1957 Chevrolet

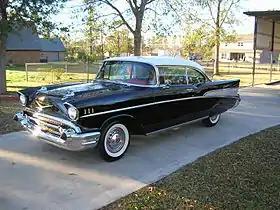
1957 Chevrolet Bel Air Sport Coupé

The 1957 Chevrolet is a car that was introduced by Chevrolet in September 1956 for the 1957 model year. It was available in three series models: the upscale Bel Air, the mid-range Two-Ten, and the economy/fleet model One-Fifty. A two-door station wagon, the Nomad, was produced as a Bel Air model. An upscale trim option called the Delray was available for Two-Ten 2-door sedans. It is a popular and sought after classic car. These vehicles are often restored to their original condition and sometimes modified. The car's image has been frequently used in toys, graphics, music, movies, and television. The " '57 Chevy", as it is often known, is an "auto icon".